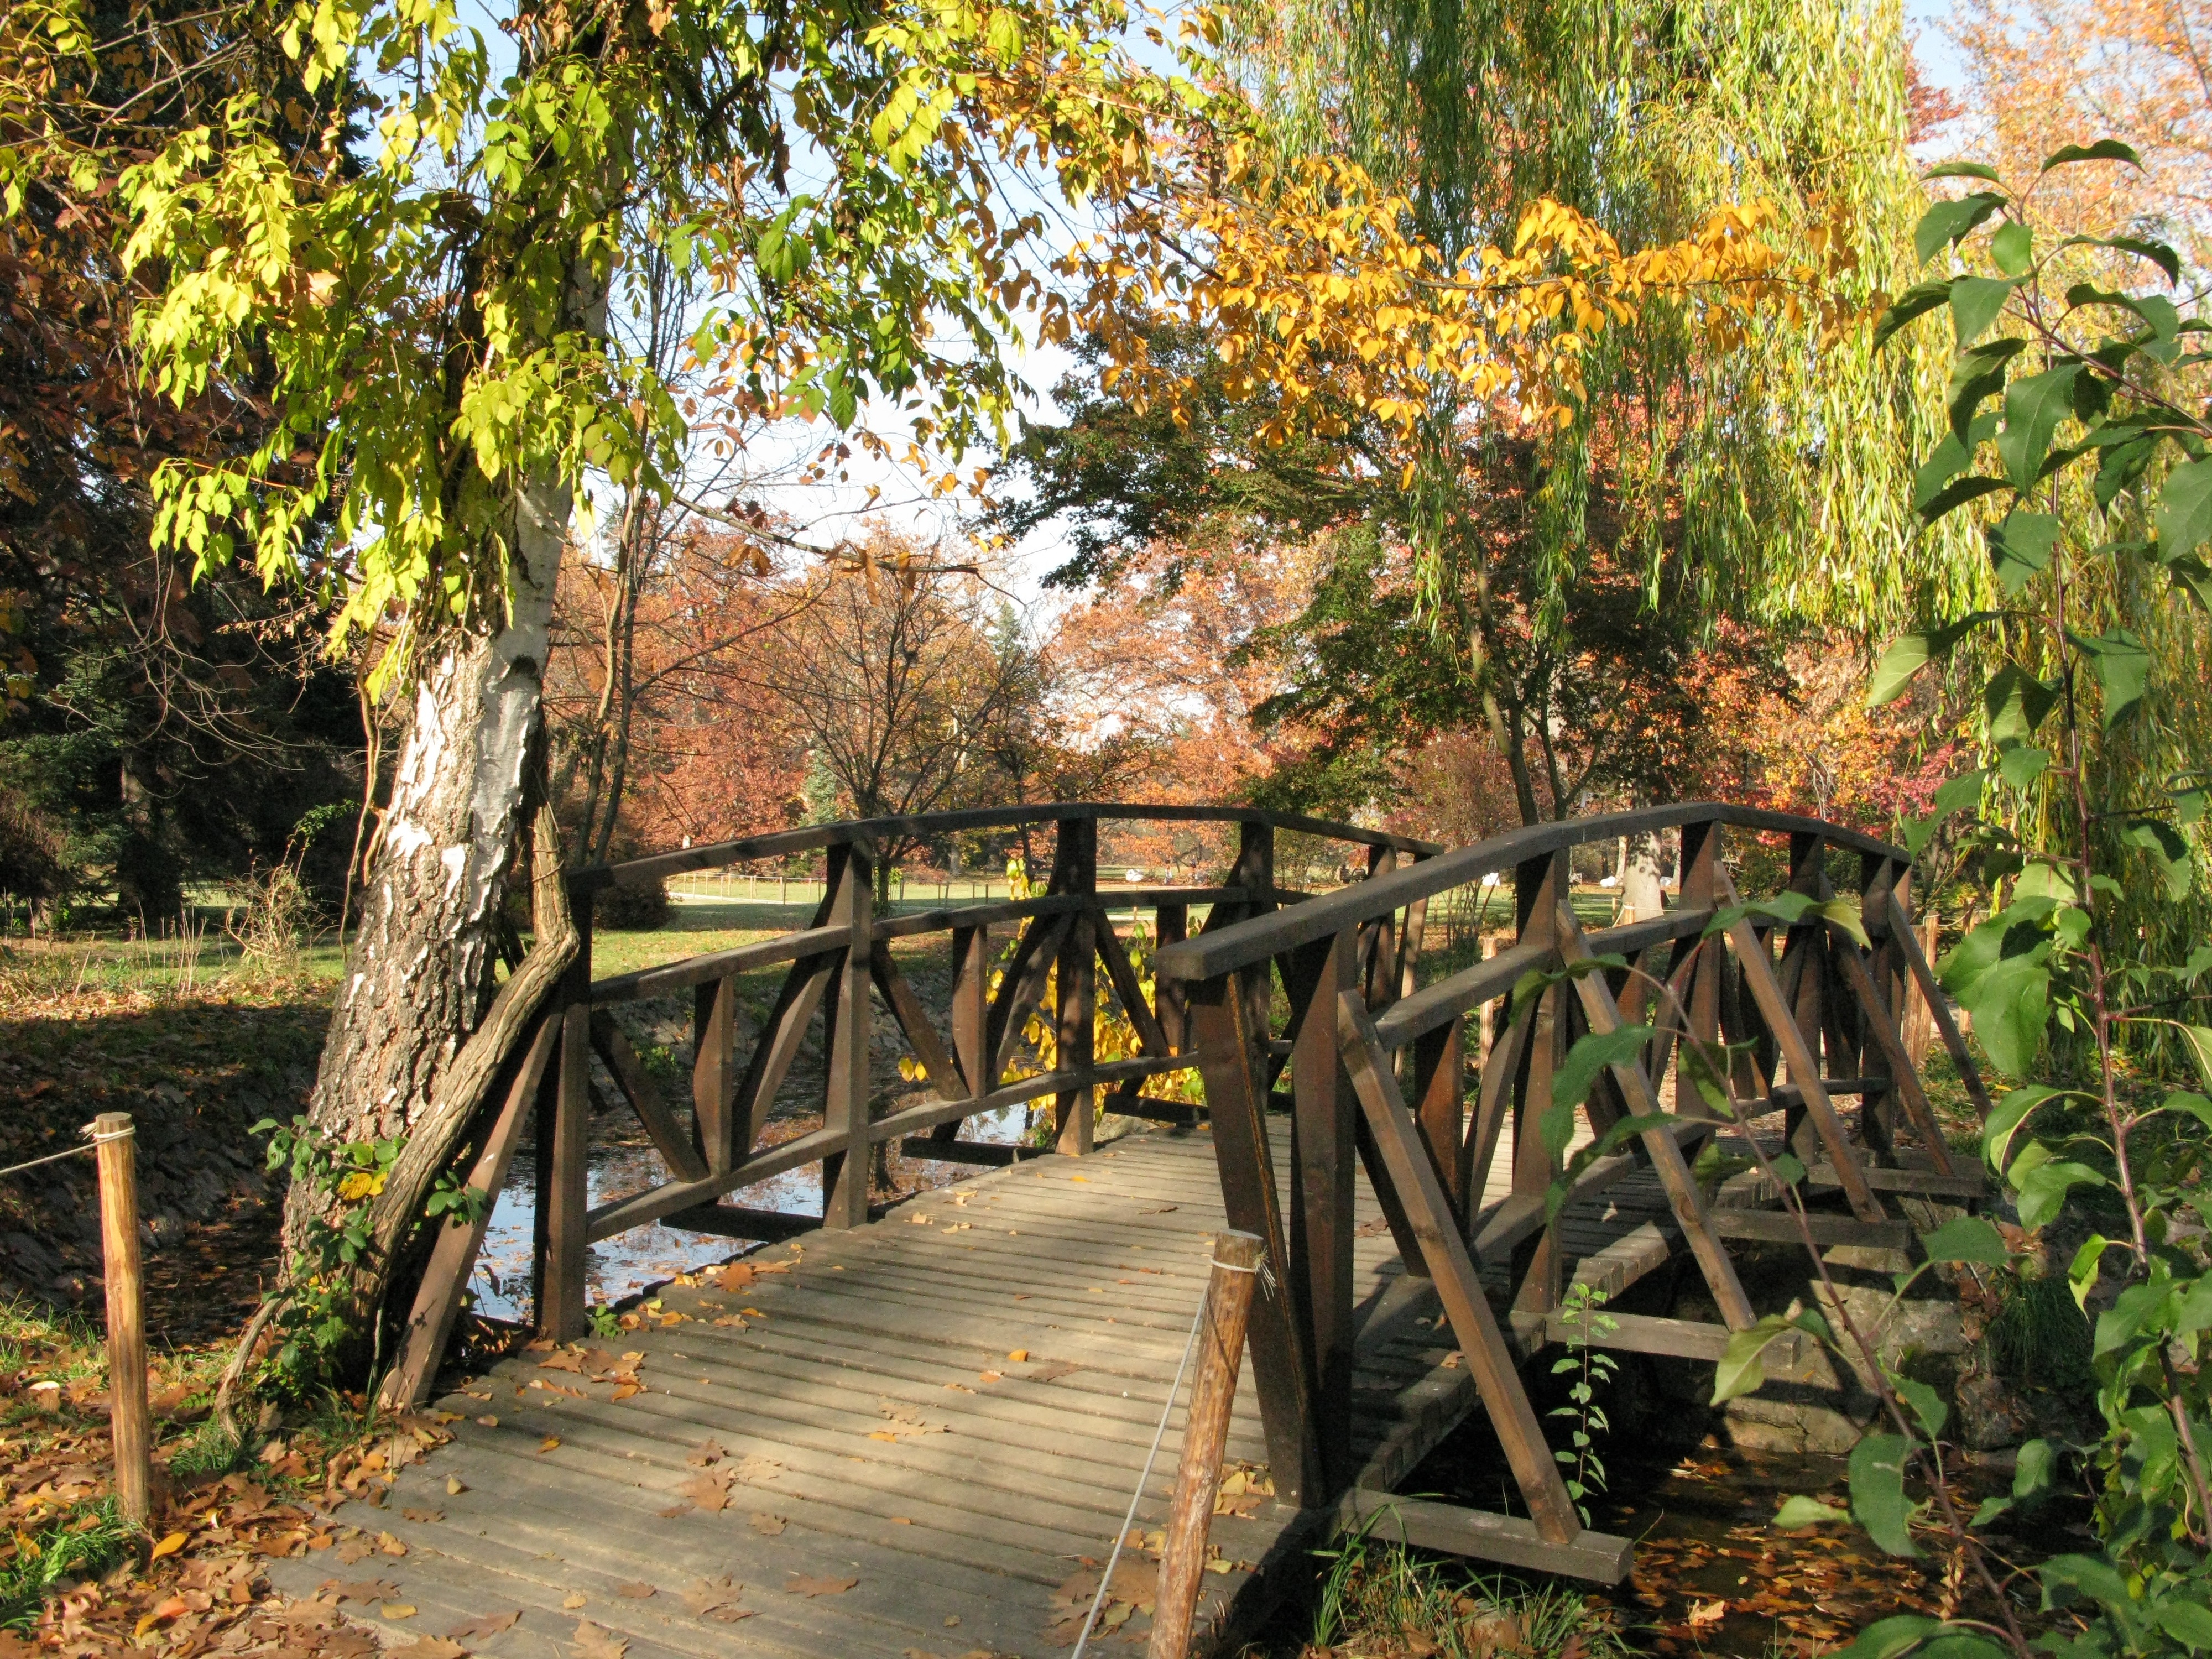
landscape, tree, leaf, fall, flower, lake, walkway, jungle, cottage, natural, autumn, botany, garden, season, woodland, autumn trees